Question: Please indicate a possible affordance area of the bench that can be used for sitting on
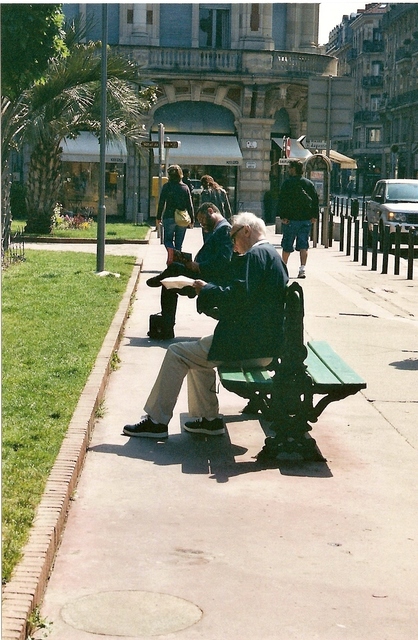
Answer: [216.5, 322.5, 367.5, 386.5]